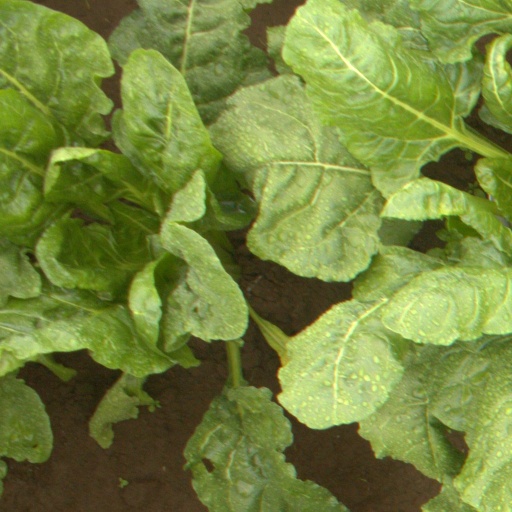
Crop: sugar beet